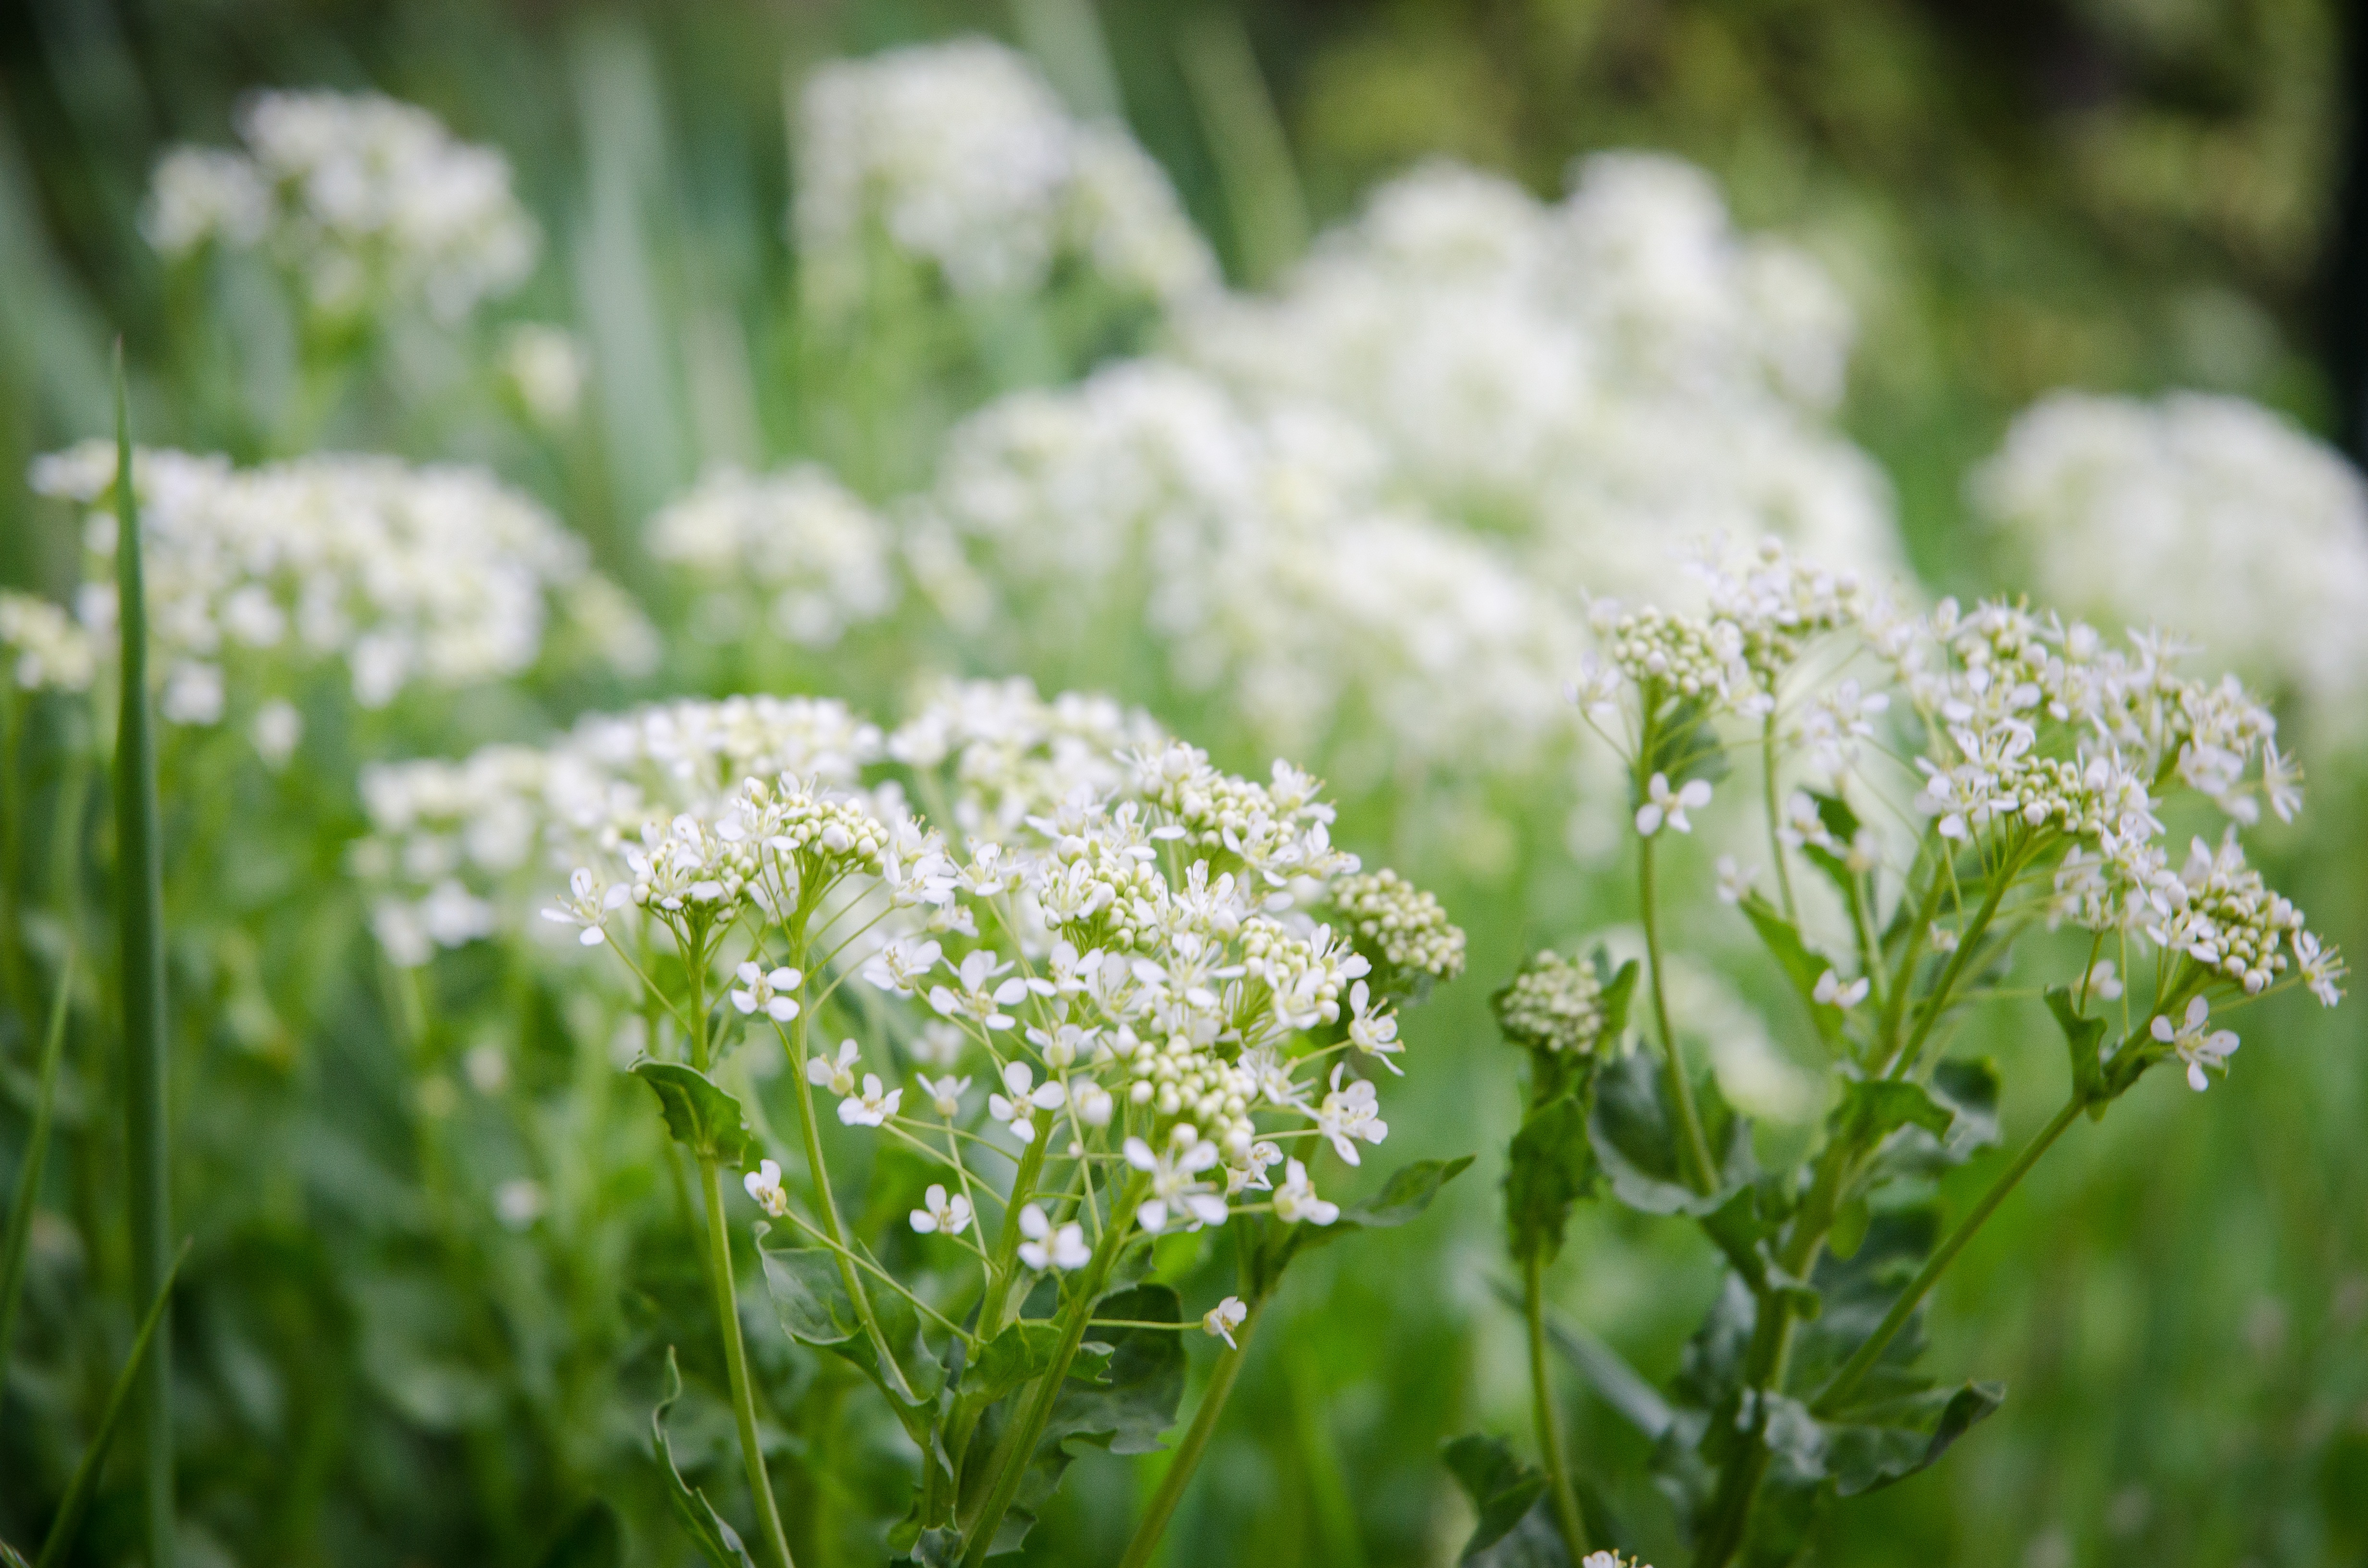
nature, grass, blossom, plant, field, lawn, meadow, flower, green, botany, flora, wildflower, flowers, woodland, spring flowers, macro photography, white flowers, anthriscus, flowering plant, cow parsley, land plant, parsley family